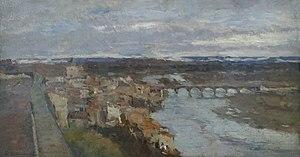
Pont-du-Château est une commune française, située dans le département du Puy-de-Dôme en région d'Auvergne-Rhône-Alpes. Elle fait partie de l'aire urbaine de Clermont-Ferrand et a longtemps été le port fluvial de la capitale auvergnate.